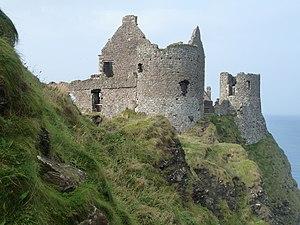
Les McQuillan ou MacQuillan sont un clan irlandais d'origine écossaise qui a possédé la seigneurie de La Route et dominé la côte d'Antrim au nord de l'Irlande au Moyen Âge à partir de leur château de Dunluce.